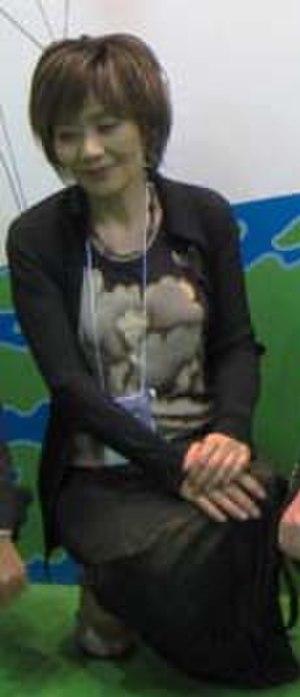
Machiko Satonaka est une auteur de bande dessinée japonaise née le 27 janvier 1948, dans la préfecture d'Osaka au Japon.